Shirindari

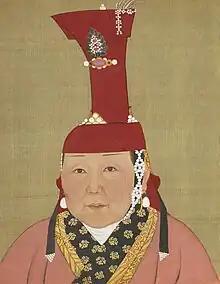
Portrait of Shirindari according to George Zhao

Shirindari was Khatun of Mongols from 1294 to 1305 as principal consort of Temür Khan.